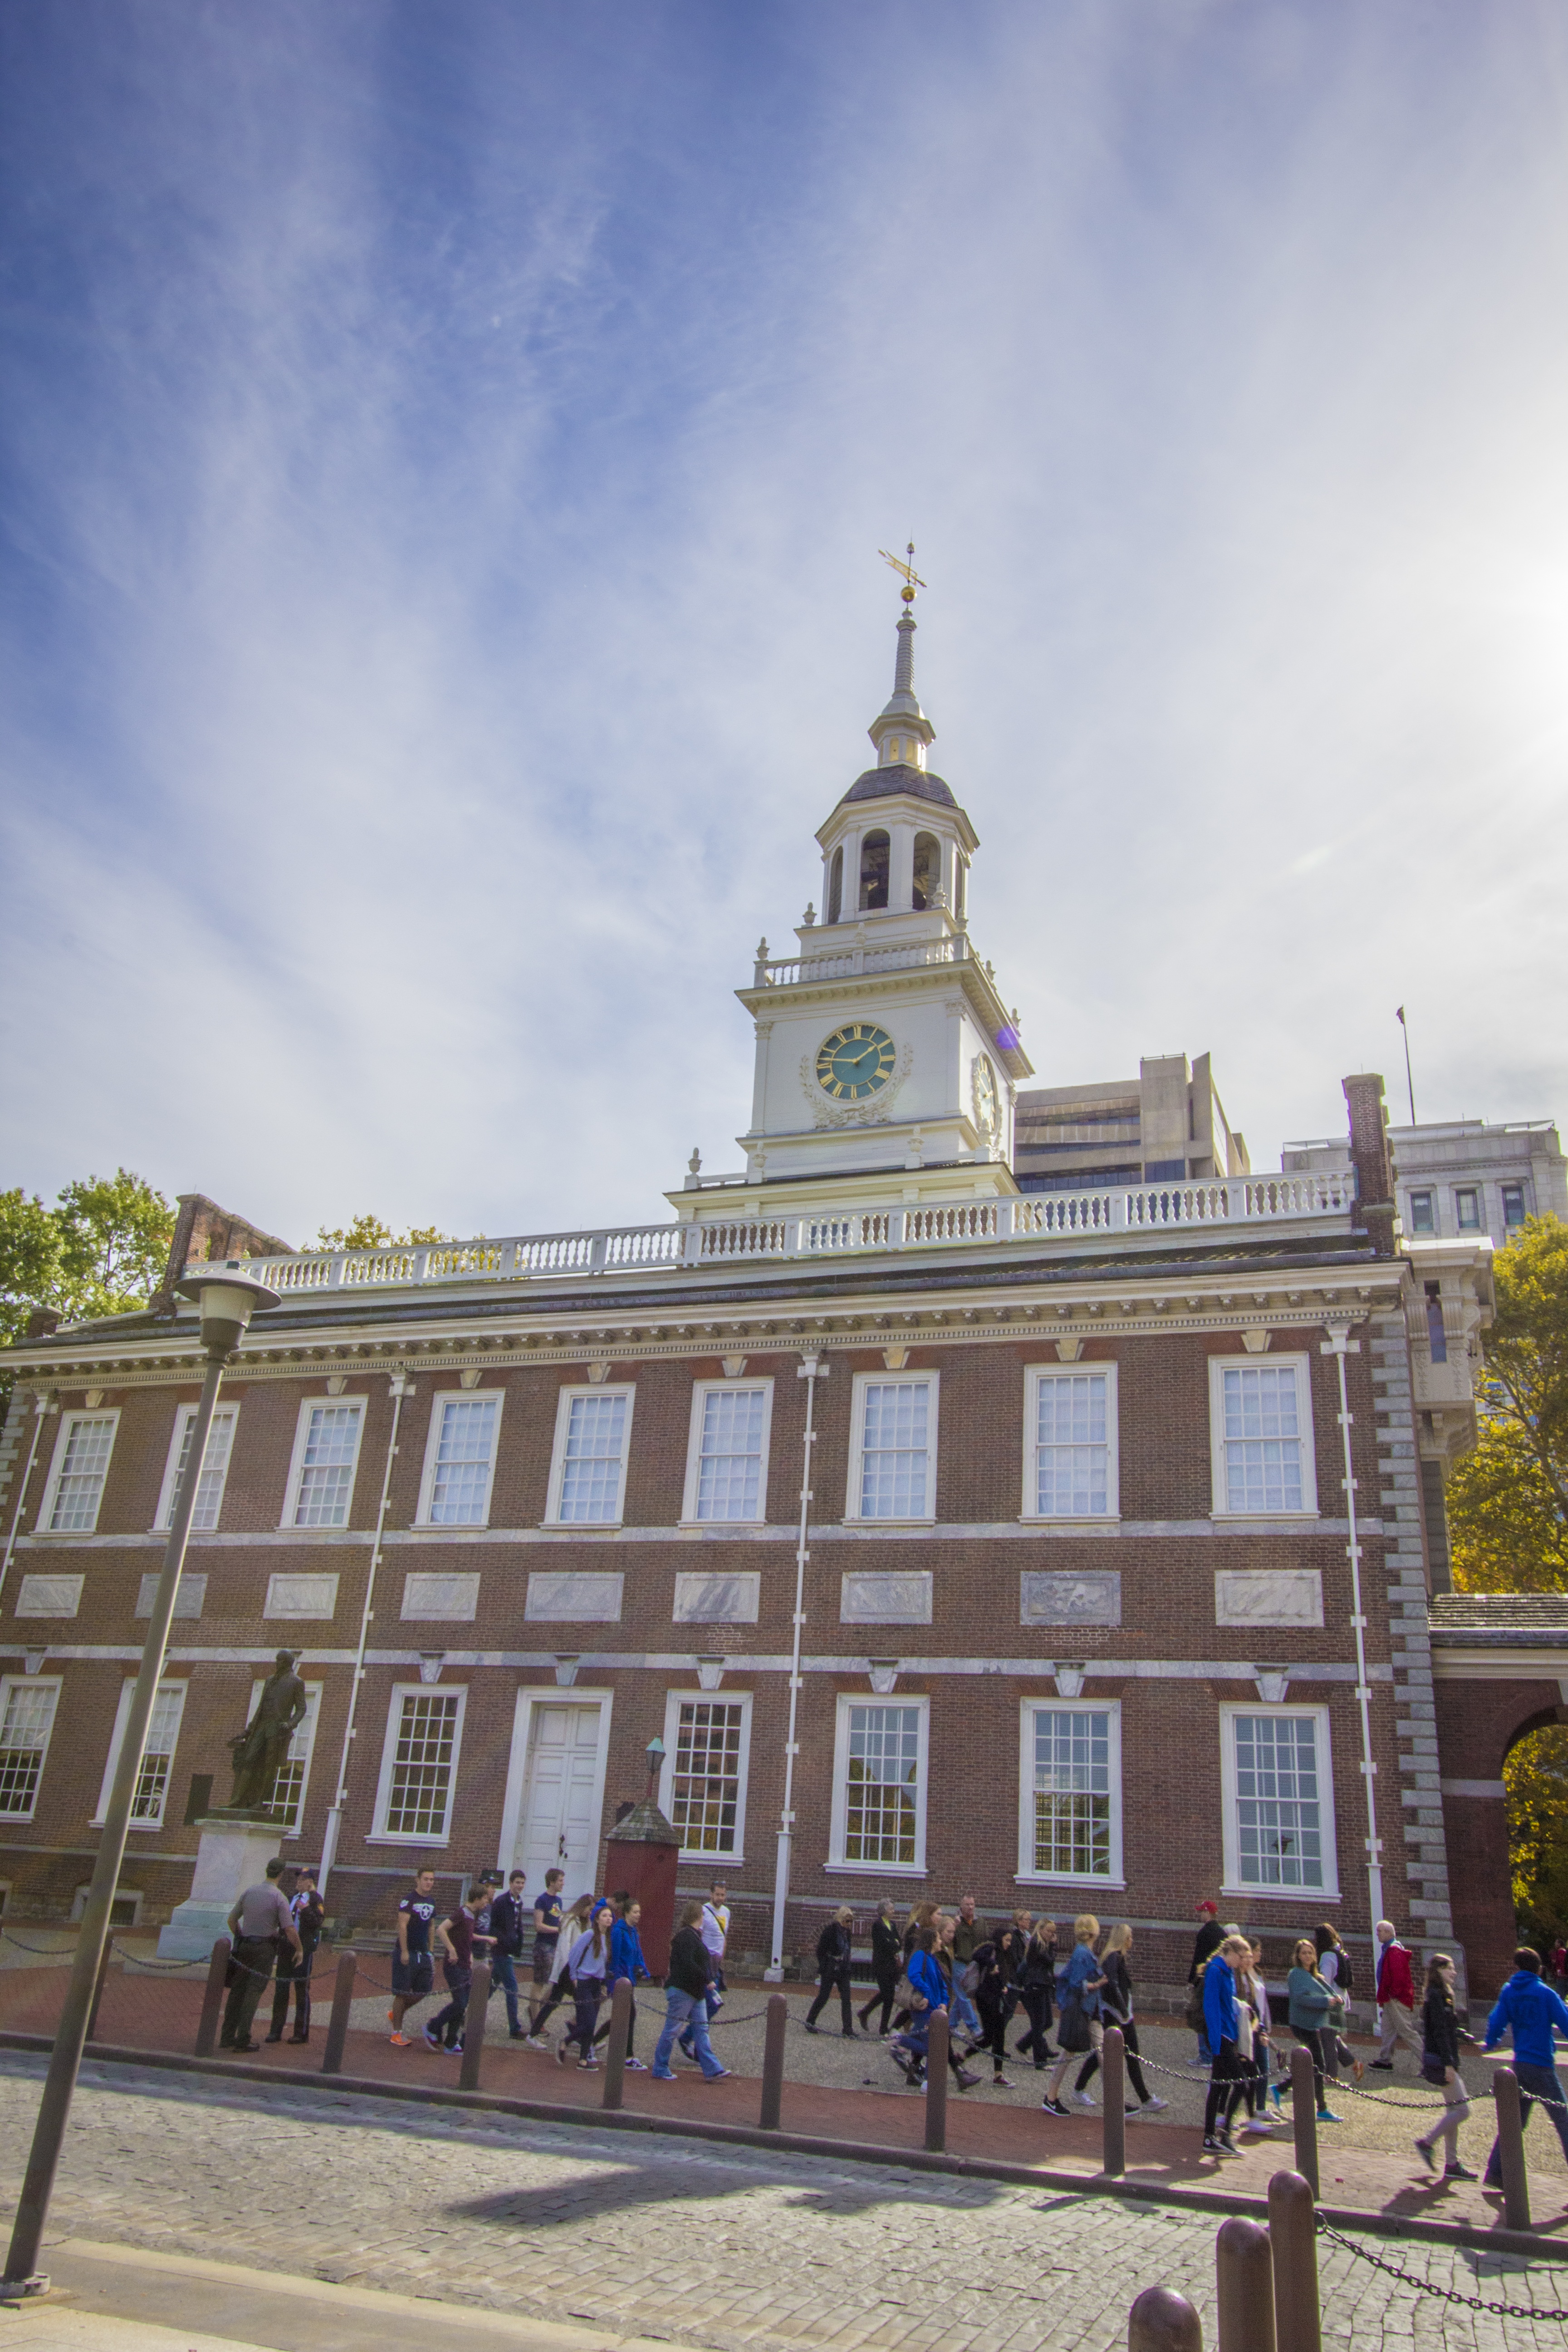
architecture, building, spring, tower, plaza, landmark, church, tourism, place of worship, town square, dome, the subject